Diana Serra Cary

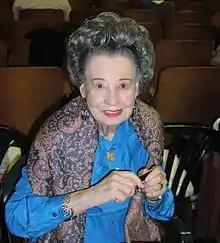
Diana Serra Cary in 2012

While under contract with Century and Universal, Peggy commanded an impressive salary. By 1923, she was signed to a $1.5 million a year contract at Universal ($ million in ); on her vaudeville tours she made $300 per day. Her parents handled all of the finances and money was spent on expensive cars, homes, and clothing. Nothing was set aside for the welfare or education of Peggy or her sister. Peggy herself was paid one nickel for every vaudeville performance. Through reckless spending and corrupt business partners of her father, her entire fortune was gone before she hit puberty. When fellow child star Jackie Coogan sued his parents in 1938, Peggy's parents asked her if she was going to do the same. Believing it would do no good, Peggy did not pursue legal action. Coogan's case, and cases like Baby Peggy's, eventually inspired the Coogan Act to protect child actors' earnings.